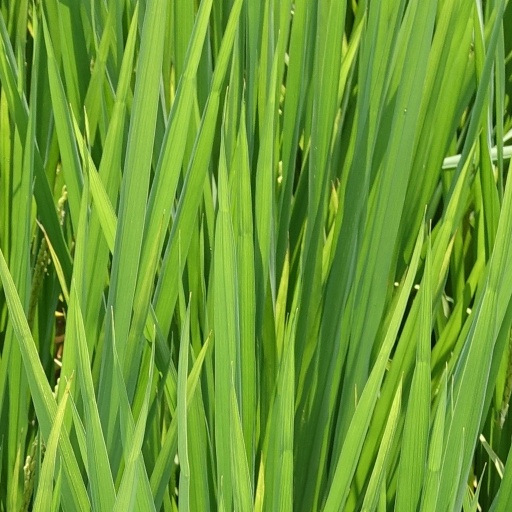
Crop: rice